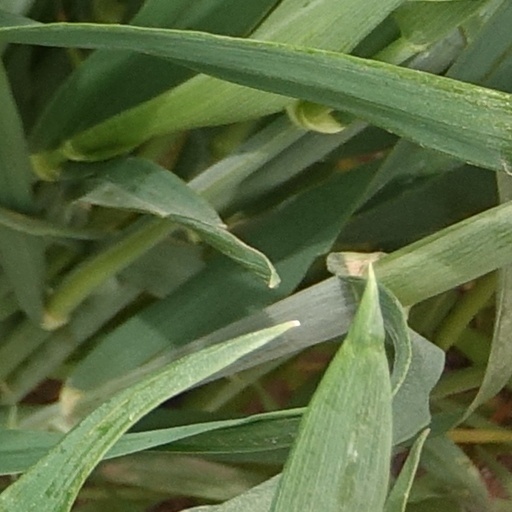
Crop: wheat